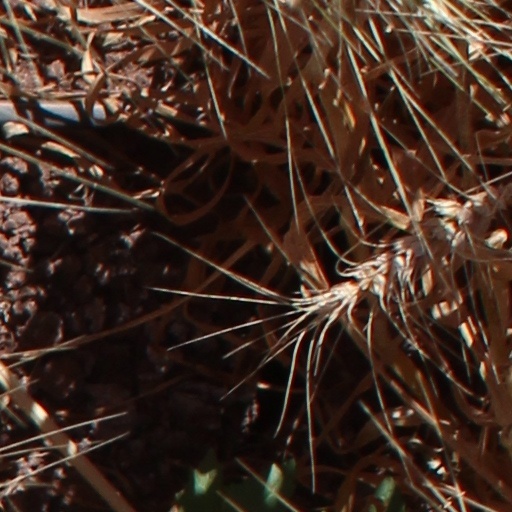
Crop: wheat